Battle of Bréville

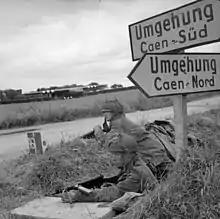
Two soldiers of the 6th Airborne Division man a trench beside the Caen road just outside Ranville

At 01:30 on 7 June, the 9th Parachute Battalion, with only around ninety men, marched through the unoccupied village of Bréville. Upon arrival at the 3rd Parachute Brigade's position, the 9th Battalion dug in at the northern end of the brigade line, to defend an area from the Château St Come, across a clearing in the woods, to a house known as the Bois de Mont. To their front was a stretch of open land leading to Bréville-les-Monts and the road from Amfreville to Le Mesnil-les-Monts. A shortage in their numbers left a large gap between the 9th Parachute Battalion and No. 6 Commando, the most southern unit in the commando defensive position, to their north.